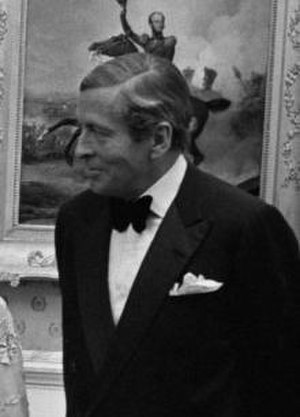
Claus van Amsberg
Claus George Willem Otto Frederik Geert van Amsberg var en tysk diplomat.